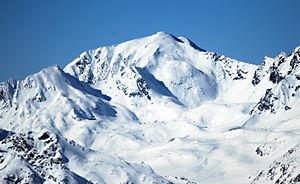
Le Pirchkogel est une montagne qui s’élève à 2 828 m d’altitude dans les Alpes de Stubai, en Autriche.